Brett Kimmorley

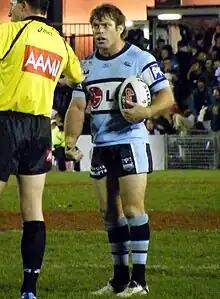
Kimmorley in 2008

The start of 2005 looked extremely promising for the club, with Cronulla and Kimmorley winning the first 6 games in a row to be on top of the NRL Ladder. However, after Kimmorley's selection for New South Wales Rugby League team in the first State of Origin match, in which he threw the fateful intercept ball to hand Queensland a victory, his confidence was seemingly shattered and his club form suffered badly. Only Cronulla's excellent first half of the season and favourable results prevented them from falling out of finals contention.